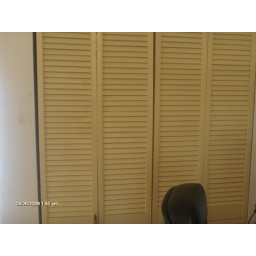
condition of closet doors in hallway and bedroom (unpainted for years)